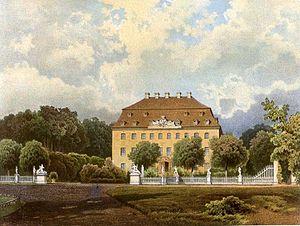
Le château d'Altdöbern en trois corps de bâtiment est situé à Altdöbern dans le Brandebourg. C'est un monument historique protégé.